Tamada

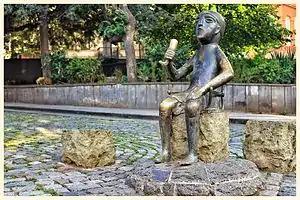
The sculpture of a man holding a horn in Tbilisi modeled on an ancient Colchian statuette affectionately monikered as "tamada".

A tamada is a Georgian toastmaster at a Georgian "supra" (feast) or at a wedding, corresponding to the symposiarch at the Greek symposion or to the thyle at the Anglo-Saxon sumbel.